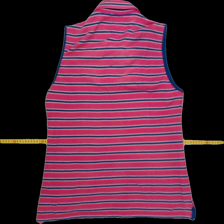
View: back
Type: Tank top
Category: Ladies
Brand: Not Applicable
Colors: Blue, Pink
Material: 55%cotton 45%polyester
Pattern: Striped
Cut: Regular, Collar
Size: XL
Season: All
Trend: Sports
Stains: No
Price range: 100-150
Recommended usage: Reuse